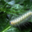
Label: caterpillar